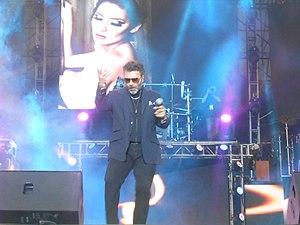
La voz... México est une émission de télévision mexicaine de télé-crochet musicale diffusée sur Azteca Uno.